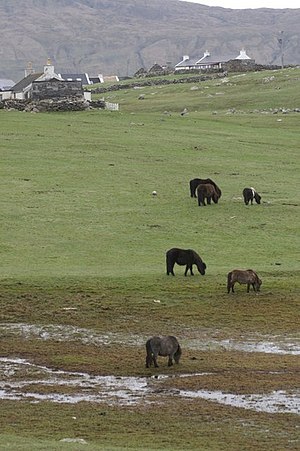
West Burra
Shetlandsponyer græssende på West Burra.
West Burra er en 12 km² stor ø med 750 indbyggere, der ligger sydvest for Shetlandsøernes hovedø Mainland. Øen er let bakket, næsten træløs, 10 km lang og er på det bredeste sted 2 km.